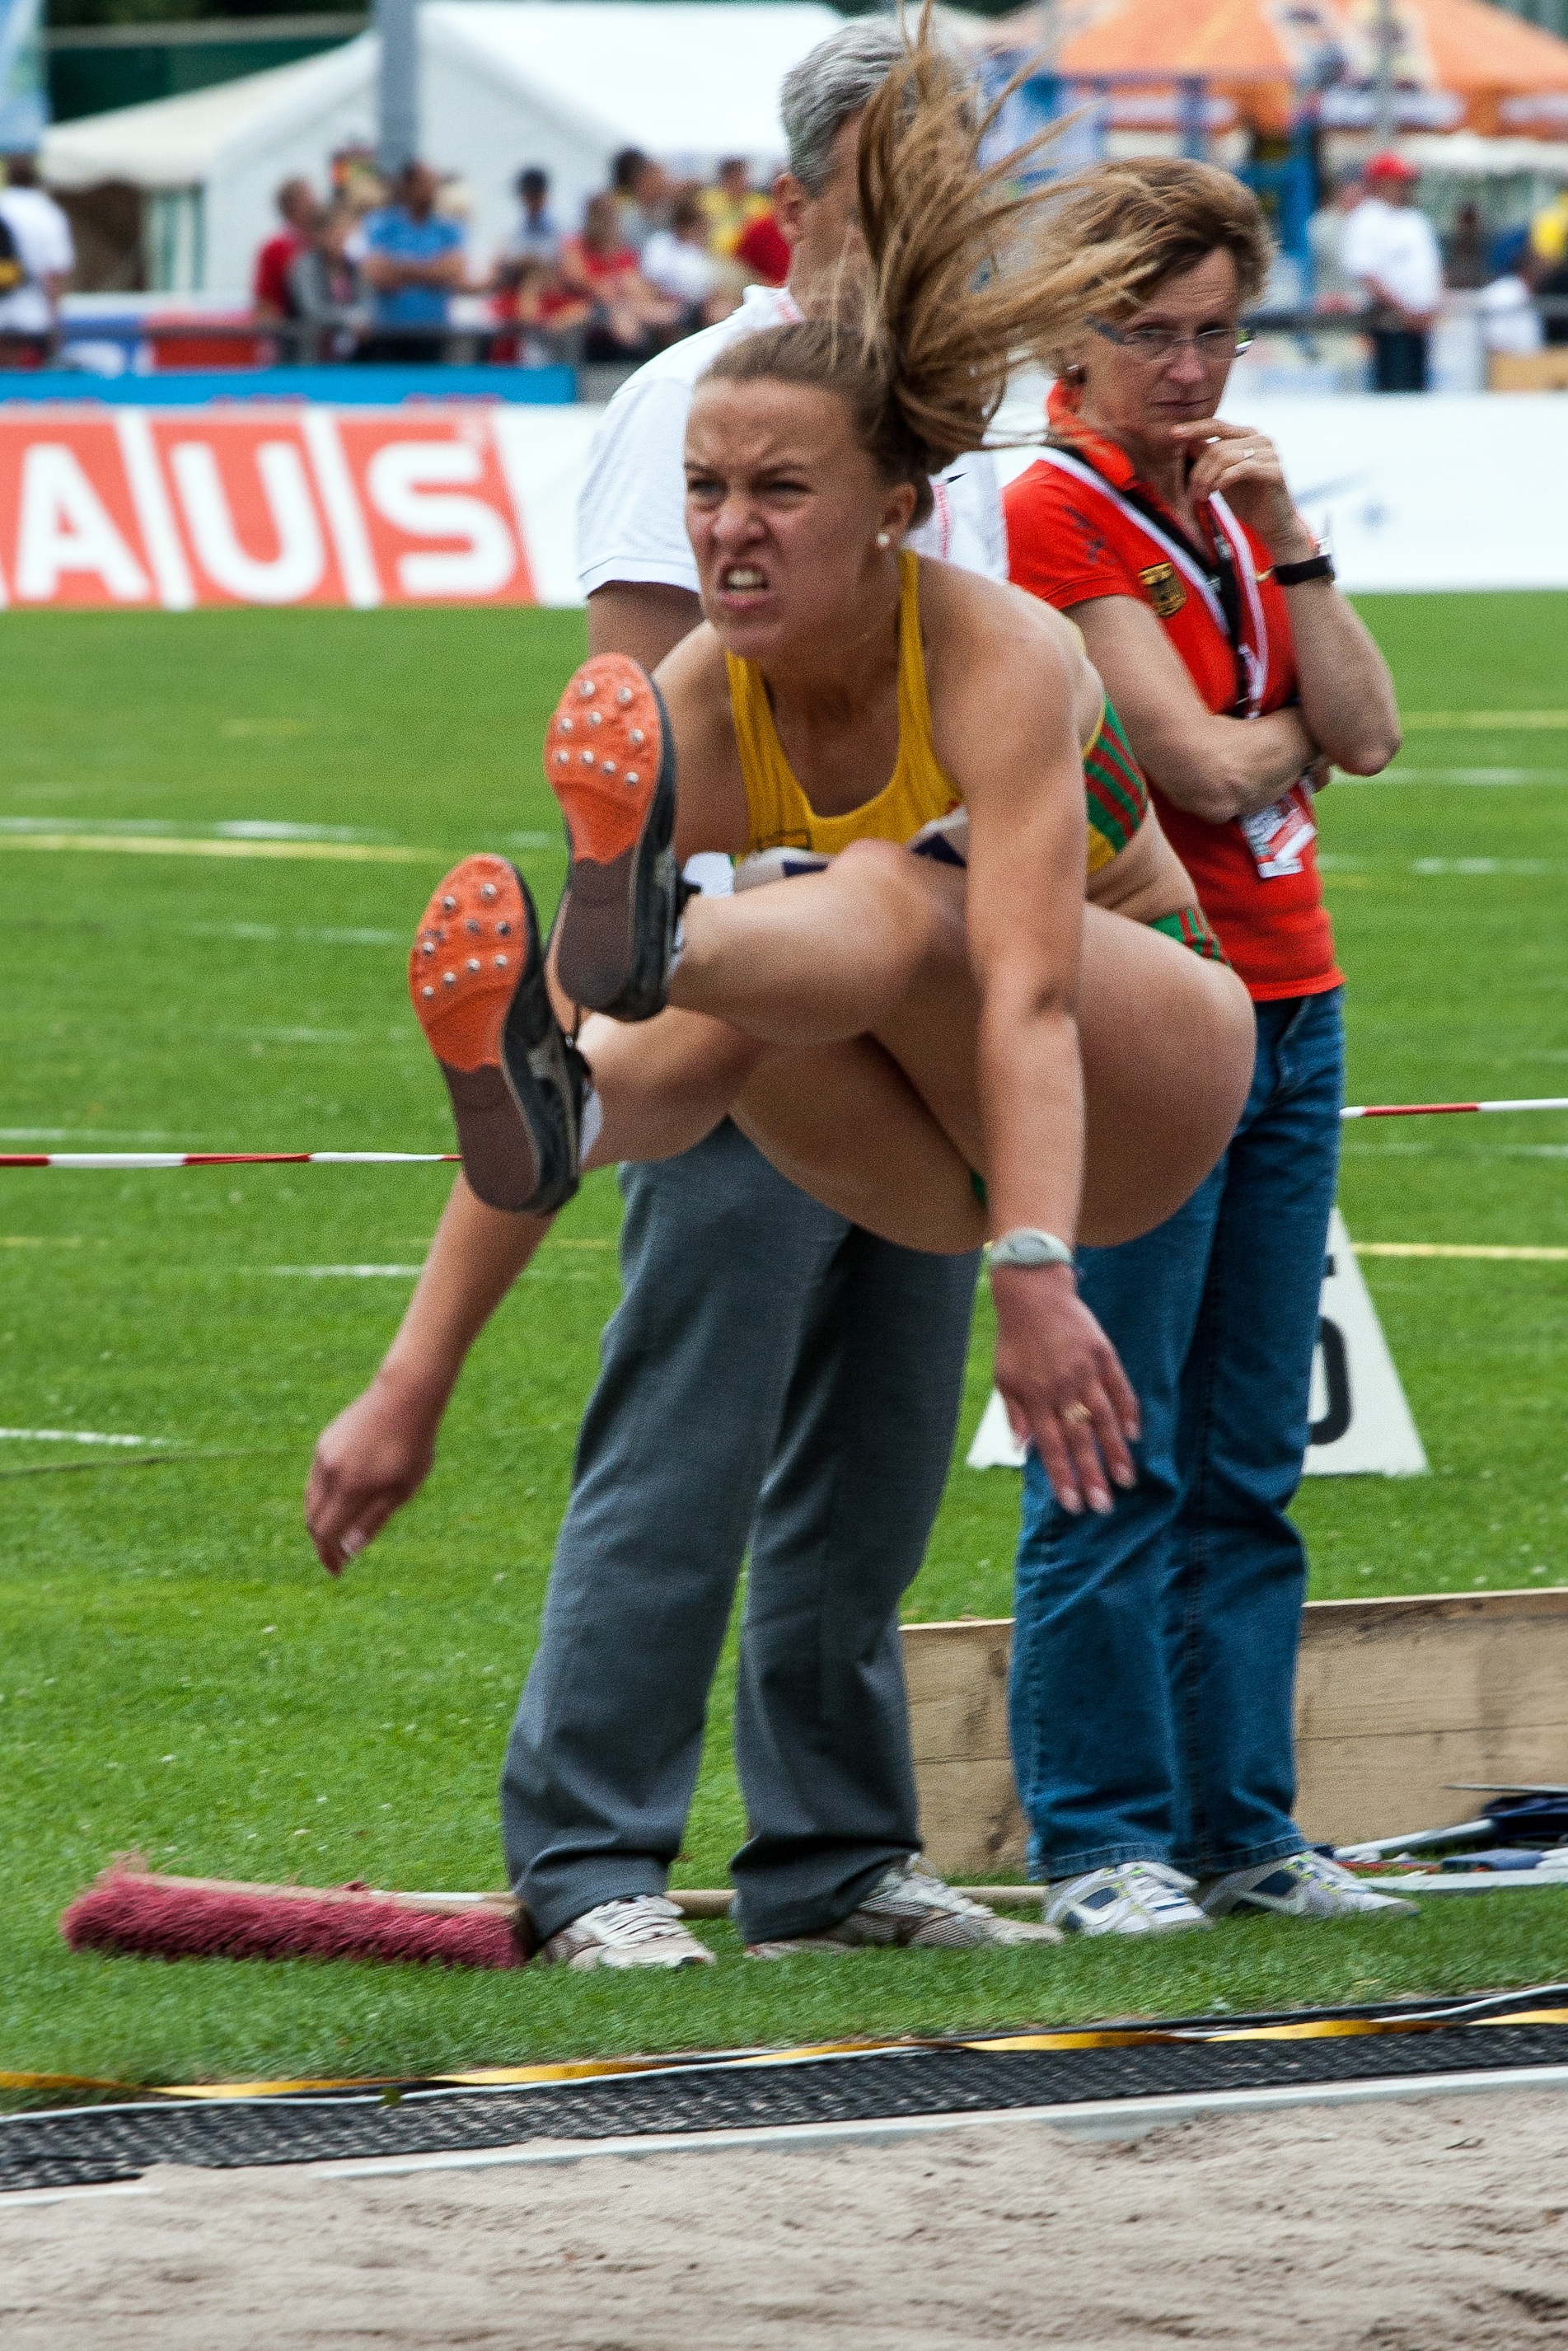
sport, jumping, player, sports, championship, athletics, sprint, junior gala mannheim, human action, competition event, track and field athletics, shot put, high jump, long jump